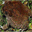
Label: frog